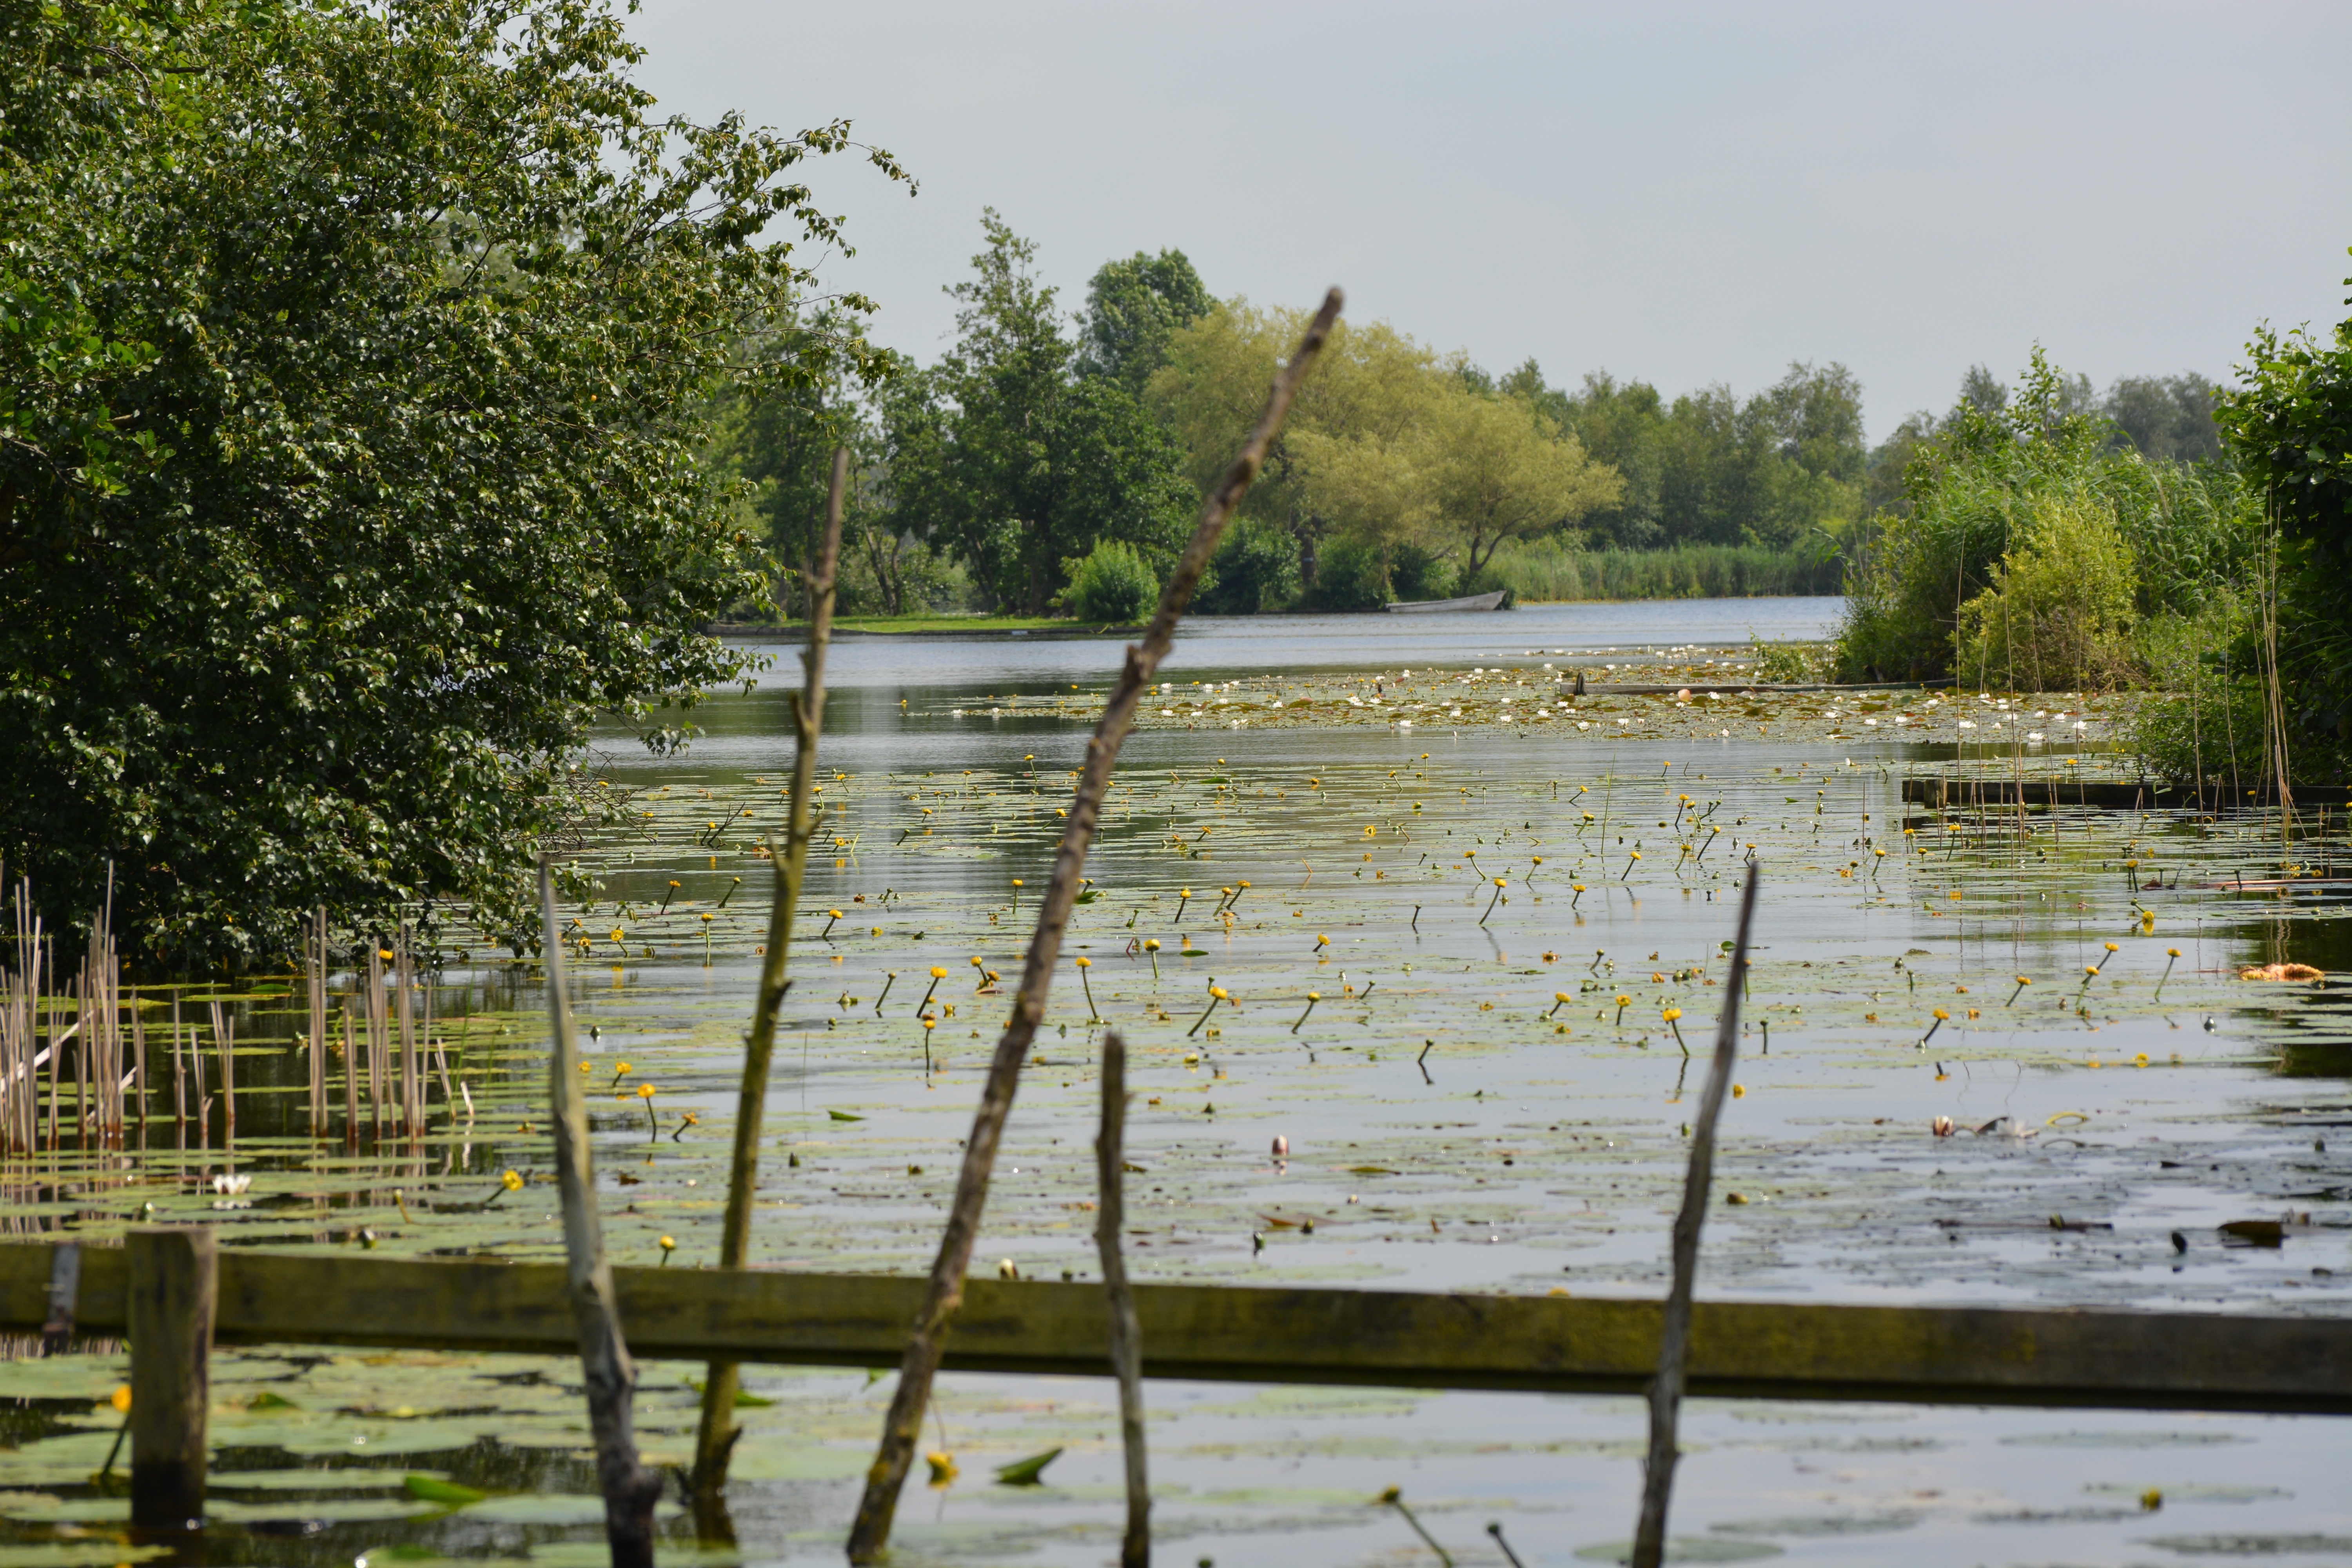
tree, water, lake, river, pond, waterway, wetland, bayou